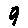
Label: 9